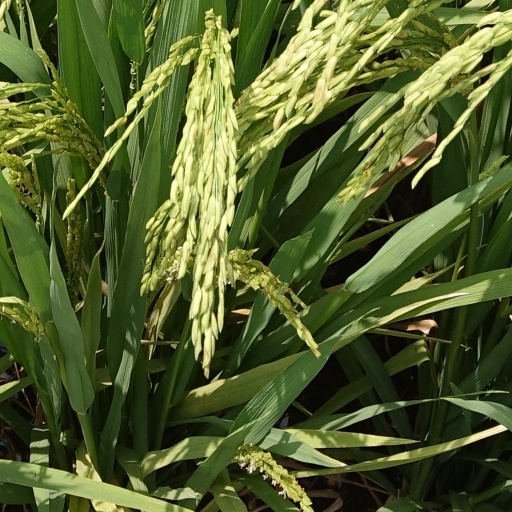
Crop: rice